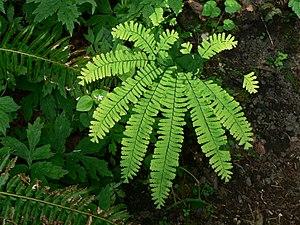
Adiante des Aléoutiennes
Adiantum est un genre d'environ 200 espèces de fougères de la famille des Pteridaceae.